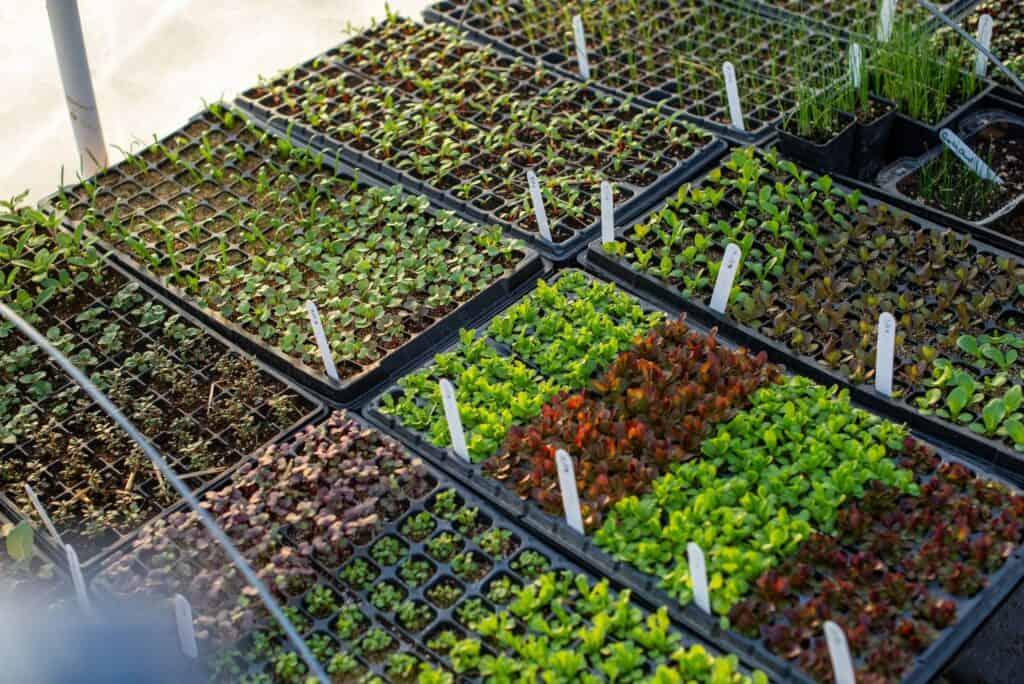
Mimea iliyokuwa na kustawi vizuri, iliyooteshwa na kutumia njia ya mfumo wa kilimo cha kisasa, na cha kitaalamu cha kuotesha mbegu. Njia ambayo inatumika kumpatia mkulima faida, iliyokuwa kubwa kabisa.